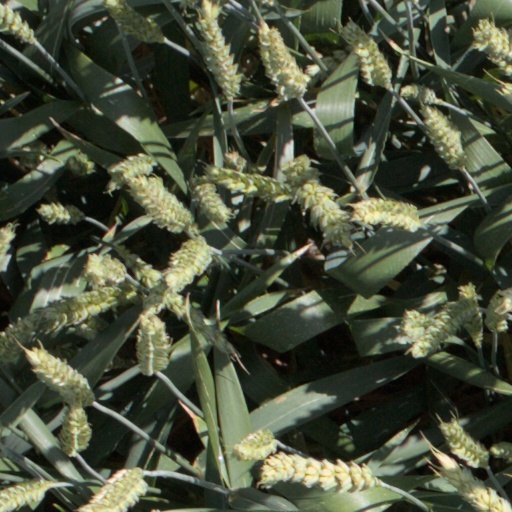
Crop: wheat